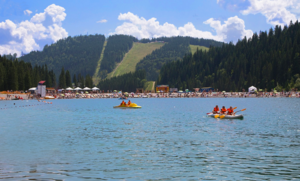
Bukovel - est une des plus grandes stations de ski en Ukraine située près du village de Palyanytsya, municipalité de Yaremtche, au pied de la montagne de Bukovel, à une altitude de 920 mètres au-dessus du niveau de la mer. Le point culminant de la station est la montagne de Dovga : 1372 m. La saison s'étend de la fin de novembre jusqu’au milieu ou à la fin du mois d'avril. En 2012, Bukovel a été reconnue comme la station de ski qui connaît le développement le plus rapide au monde. Le domaine skiable est - sans commune mesure - le plus vaste et le plus moderne d'Ukraine. Boukovel se porte candidate à l'organisation des jeux olympiques d'hiver de 2018.